Lenticular printing

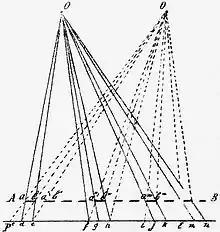
Berthier's diagram: A-B=glass plate, with a-b=opaque lines, P=Picture, O=Eyes, c-n=blocked and allowed views ("Le Cosmos" 05–1896)

The oldest known publication about using a line sheet as a parallax barrier to produce an autostereogram is found in an article by Auguste Berthier in the French scientific magazine "Le Cosmos" of May 1896. Berthier's idea was hardly noticed, but American inventor Frederic Eugene Ives had more success with his similar "parallax stereogram" since 1901. He also patented the technique for a "Changeable sign, picture, &c." in 1903, which showed different pictures from different angles (instead of one stereoscopic image from the proper angle and distance). Léon Gaumont introduced Ives' pictures in France and encouraged Eugène Estanave to work on the technique. Estanave patented a barrier grid technique for animated autostereograms. Animated portrait photographs with line sheets were marketed for a while, mostly in the 1910s and 1920s. In the US "Magic Moving Picture" postcards with simple 3 phase animation or changing pictures were marketed after 1906. Maurice Bonnett improved barrier grid autostereography in the 1930s with his "relièphographie" technique and scanning cameras.